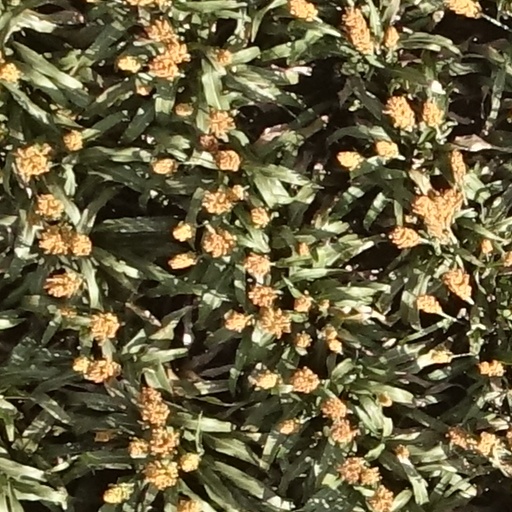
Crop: sorghum